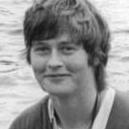
Age: 25